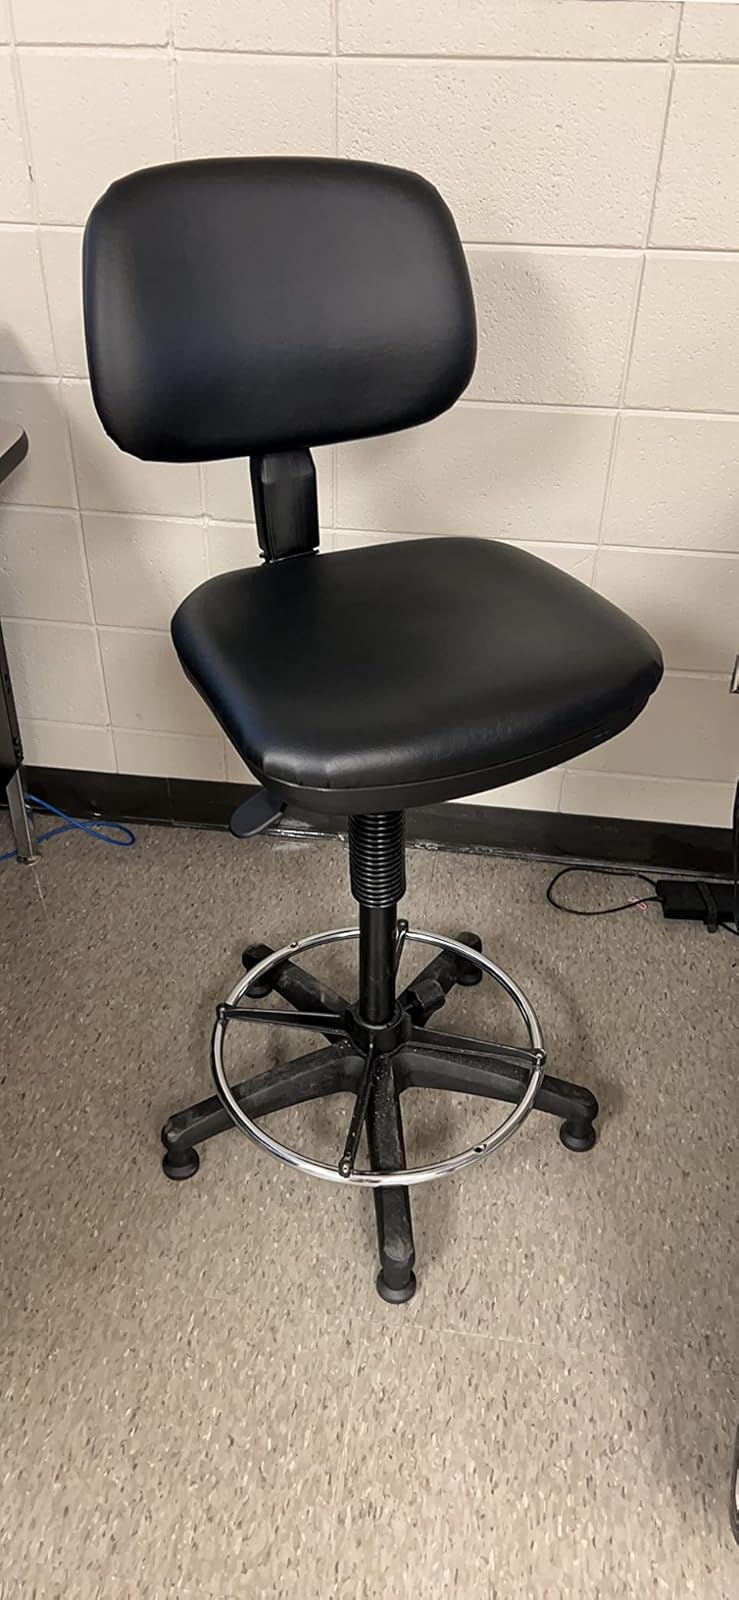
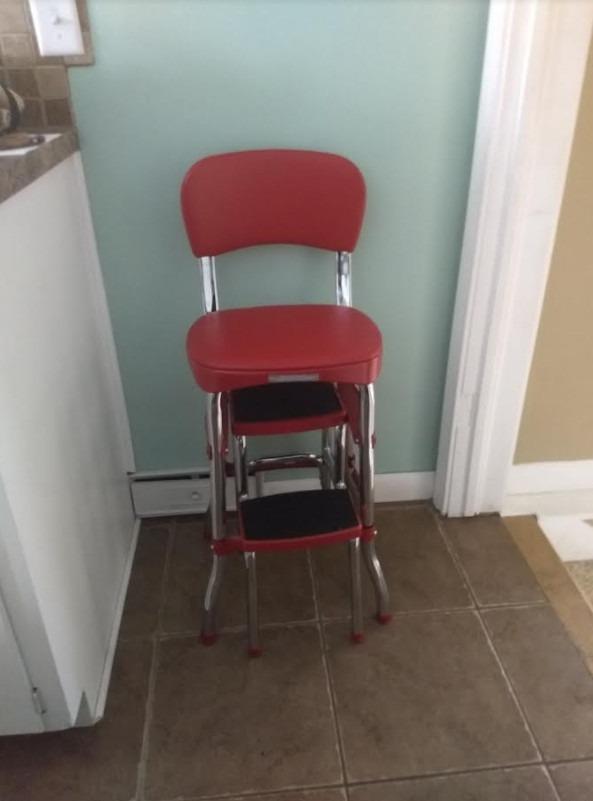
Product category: items_chair
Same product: no